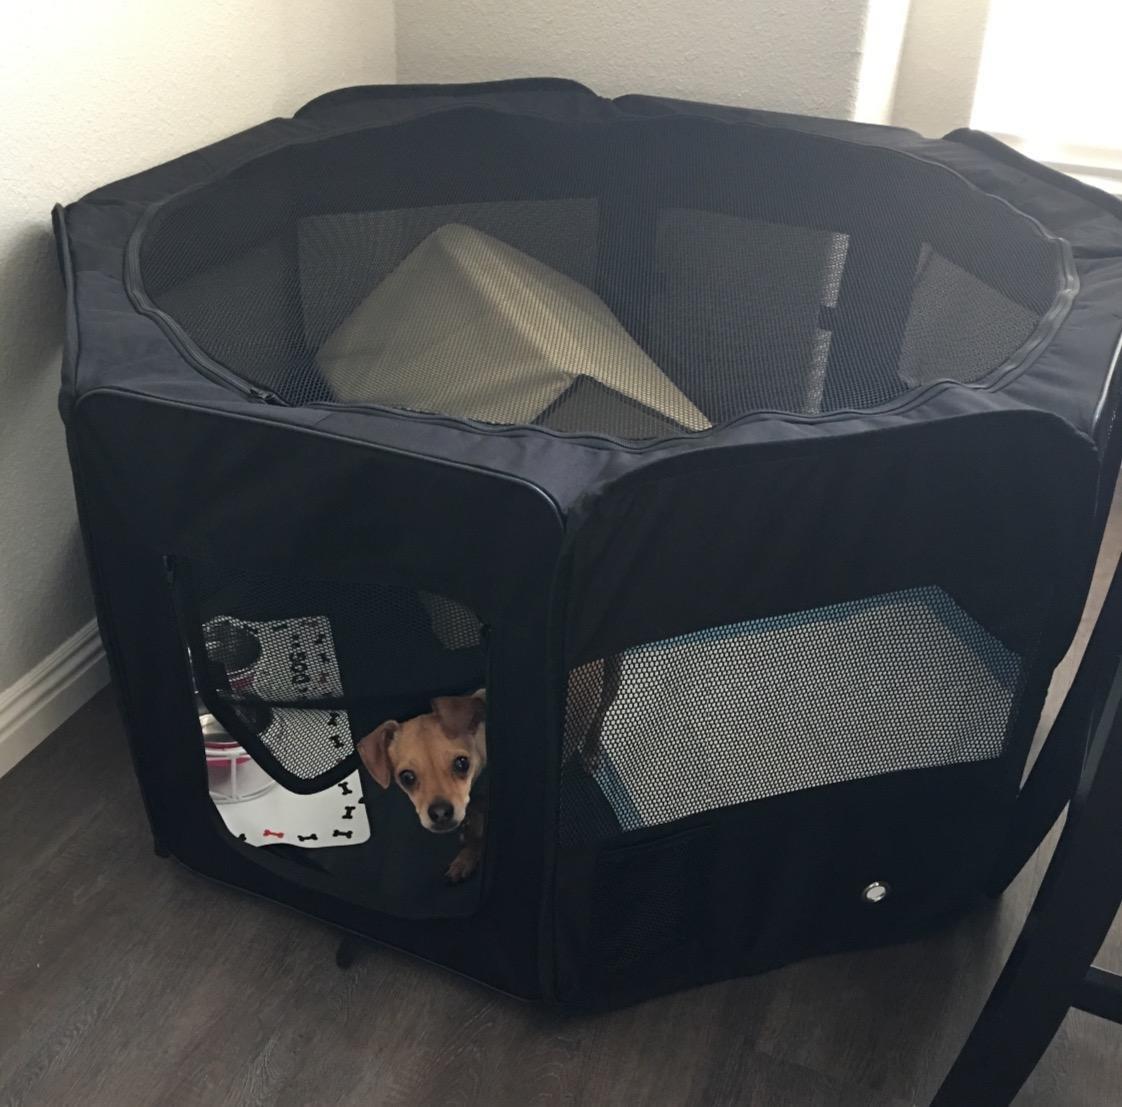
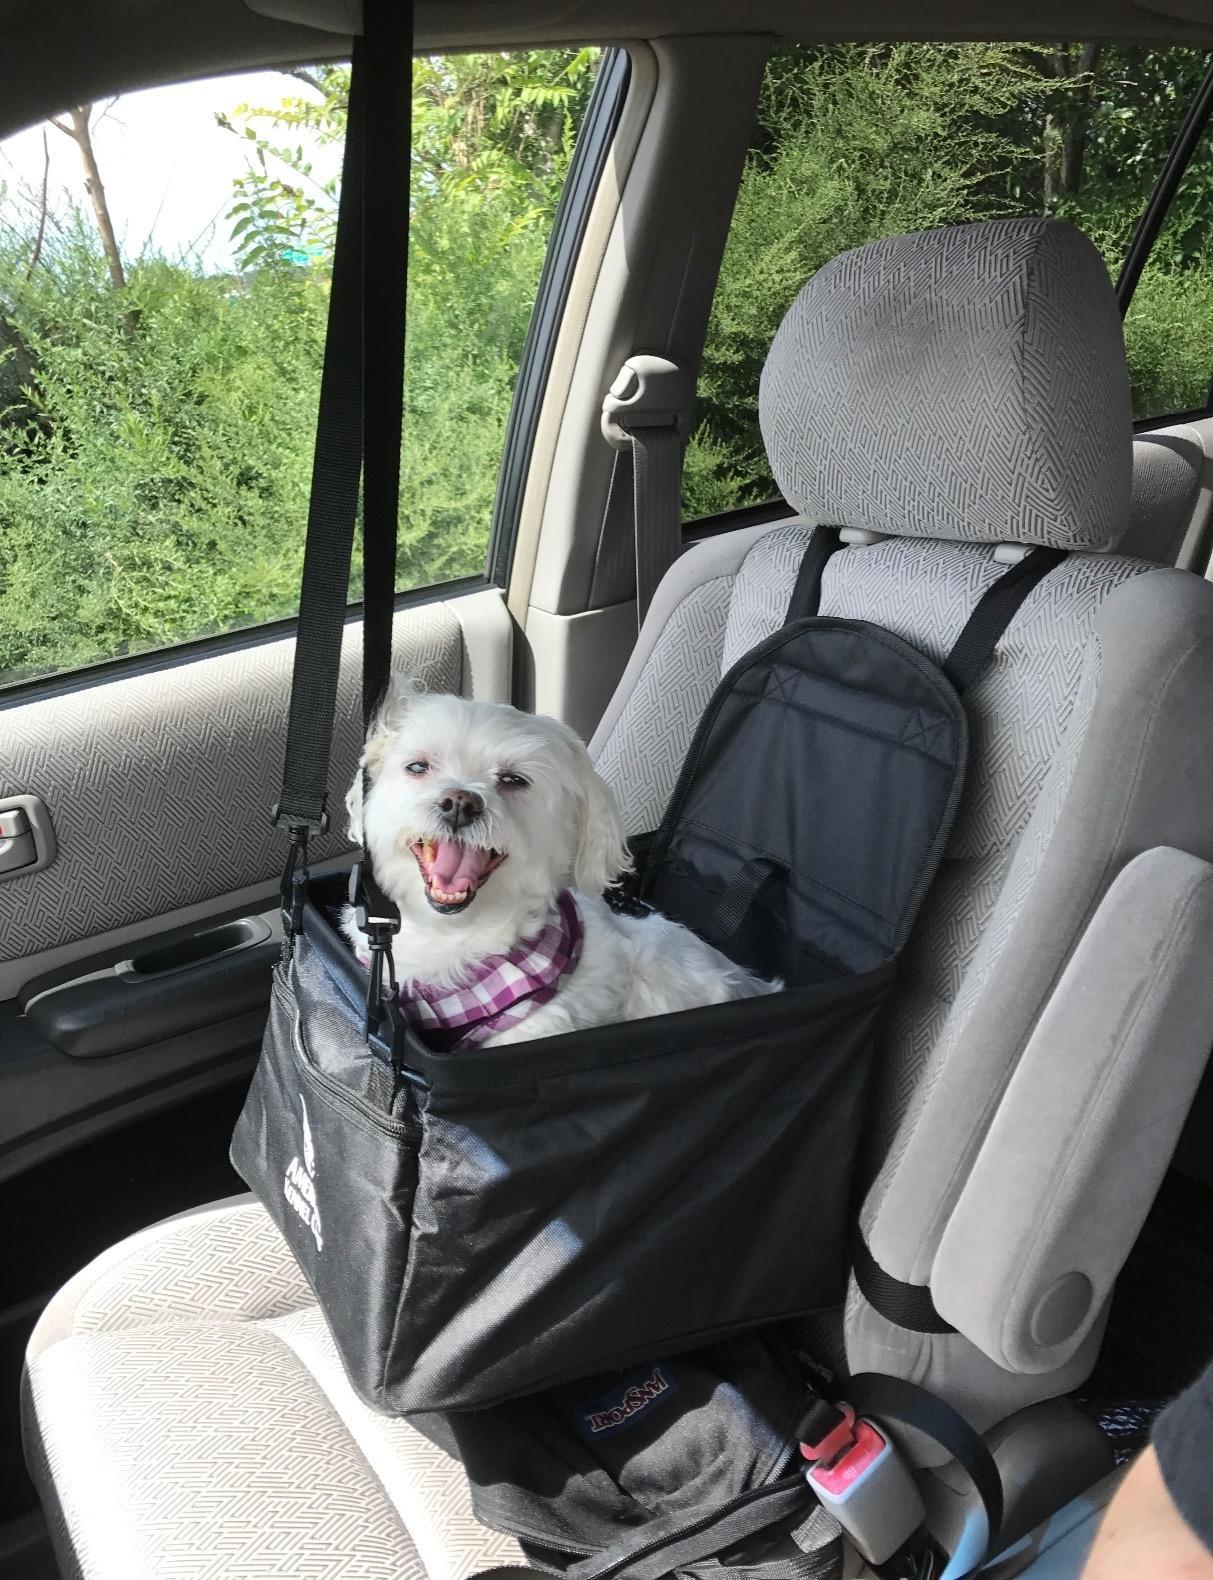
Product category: items_kennel
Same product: no